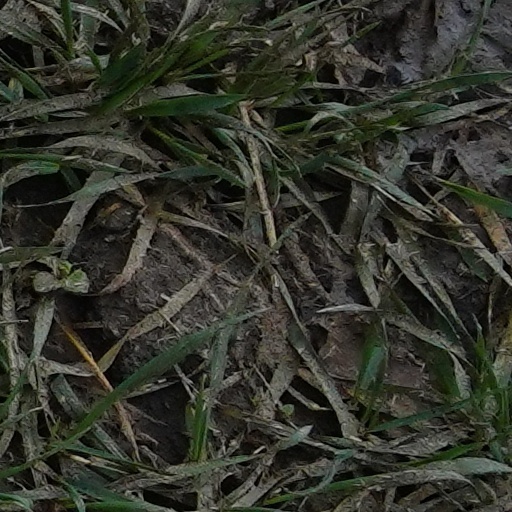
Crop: wheat